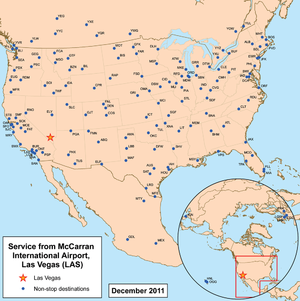
McCarran International Airport
Lufthavnkort over USA. McCarran International Airport er markeret med rød stjerne.
McCarran International Airport er den største lufthavn i Las Vegas-dalen og er beliggende i Clark County, omkring 8 km fra byen Las Vegas i staten Nevada i USA. Lufthavnen dækker et areal på cirka 1.100 hektar med dens fire landingsbaner og to terminaler. Lufthavnen er opkaldt efter den amerikanske senator Pat McCarran. Lufthavnen var i 2013 rangeret som den 24. travleste lufthavn i verden.